Wanda Whips Wall Street

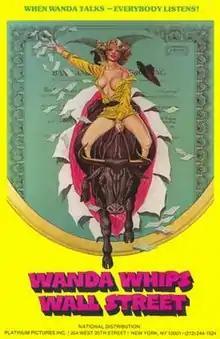
Film poster by John Solie

Wanda Whips Wall Street (also known as Stocks and Blondes) is a 1982 pornographic film directed by Larry Revene and starring Veronica Hart.